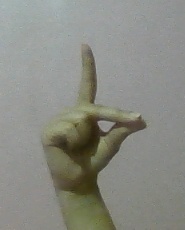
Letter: ta